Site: saxony
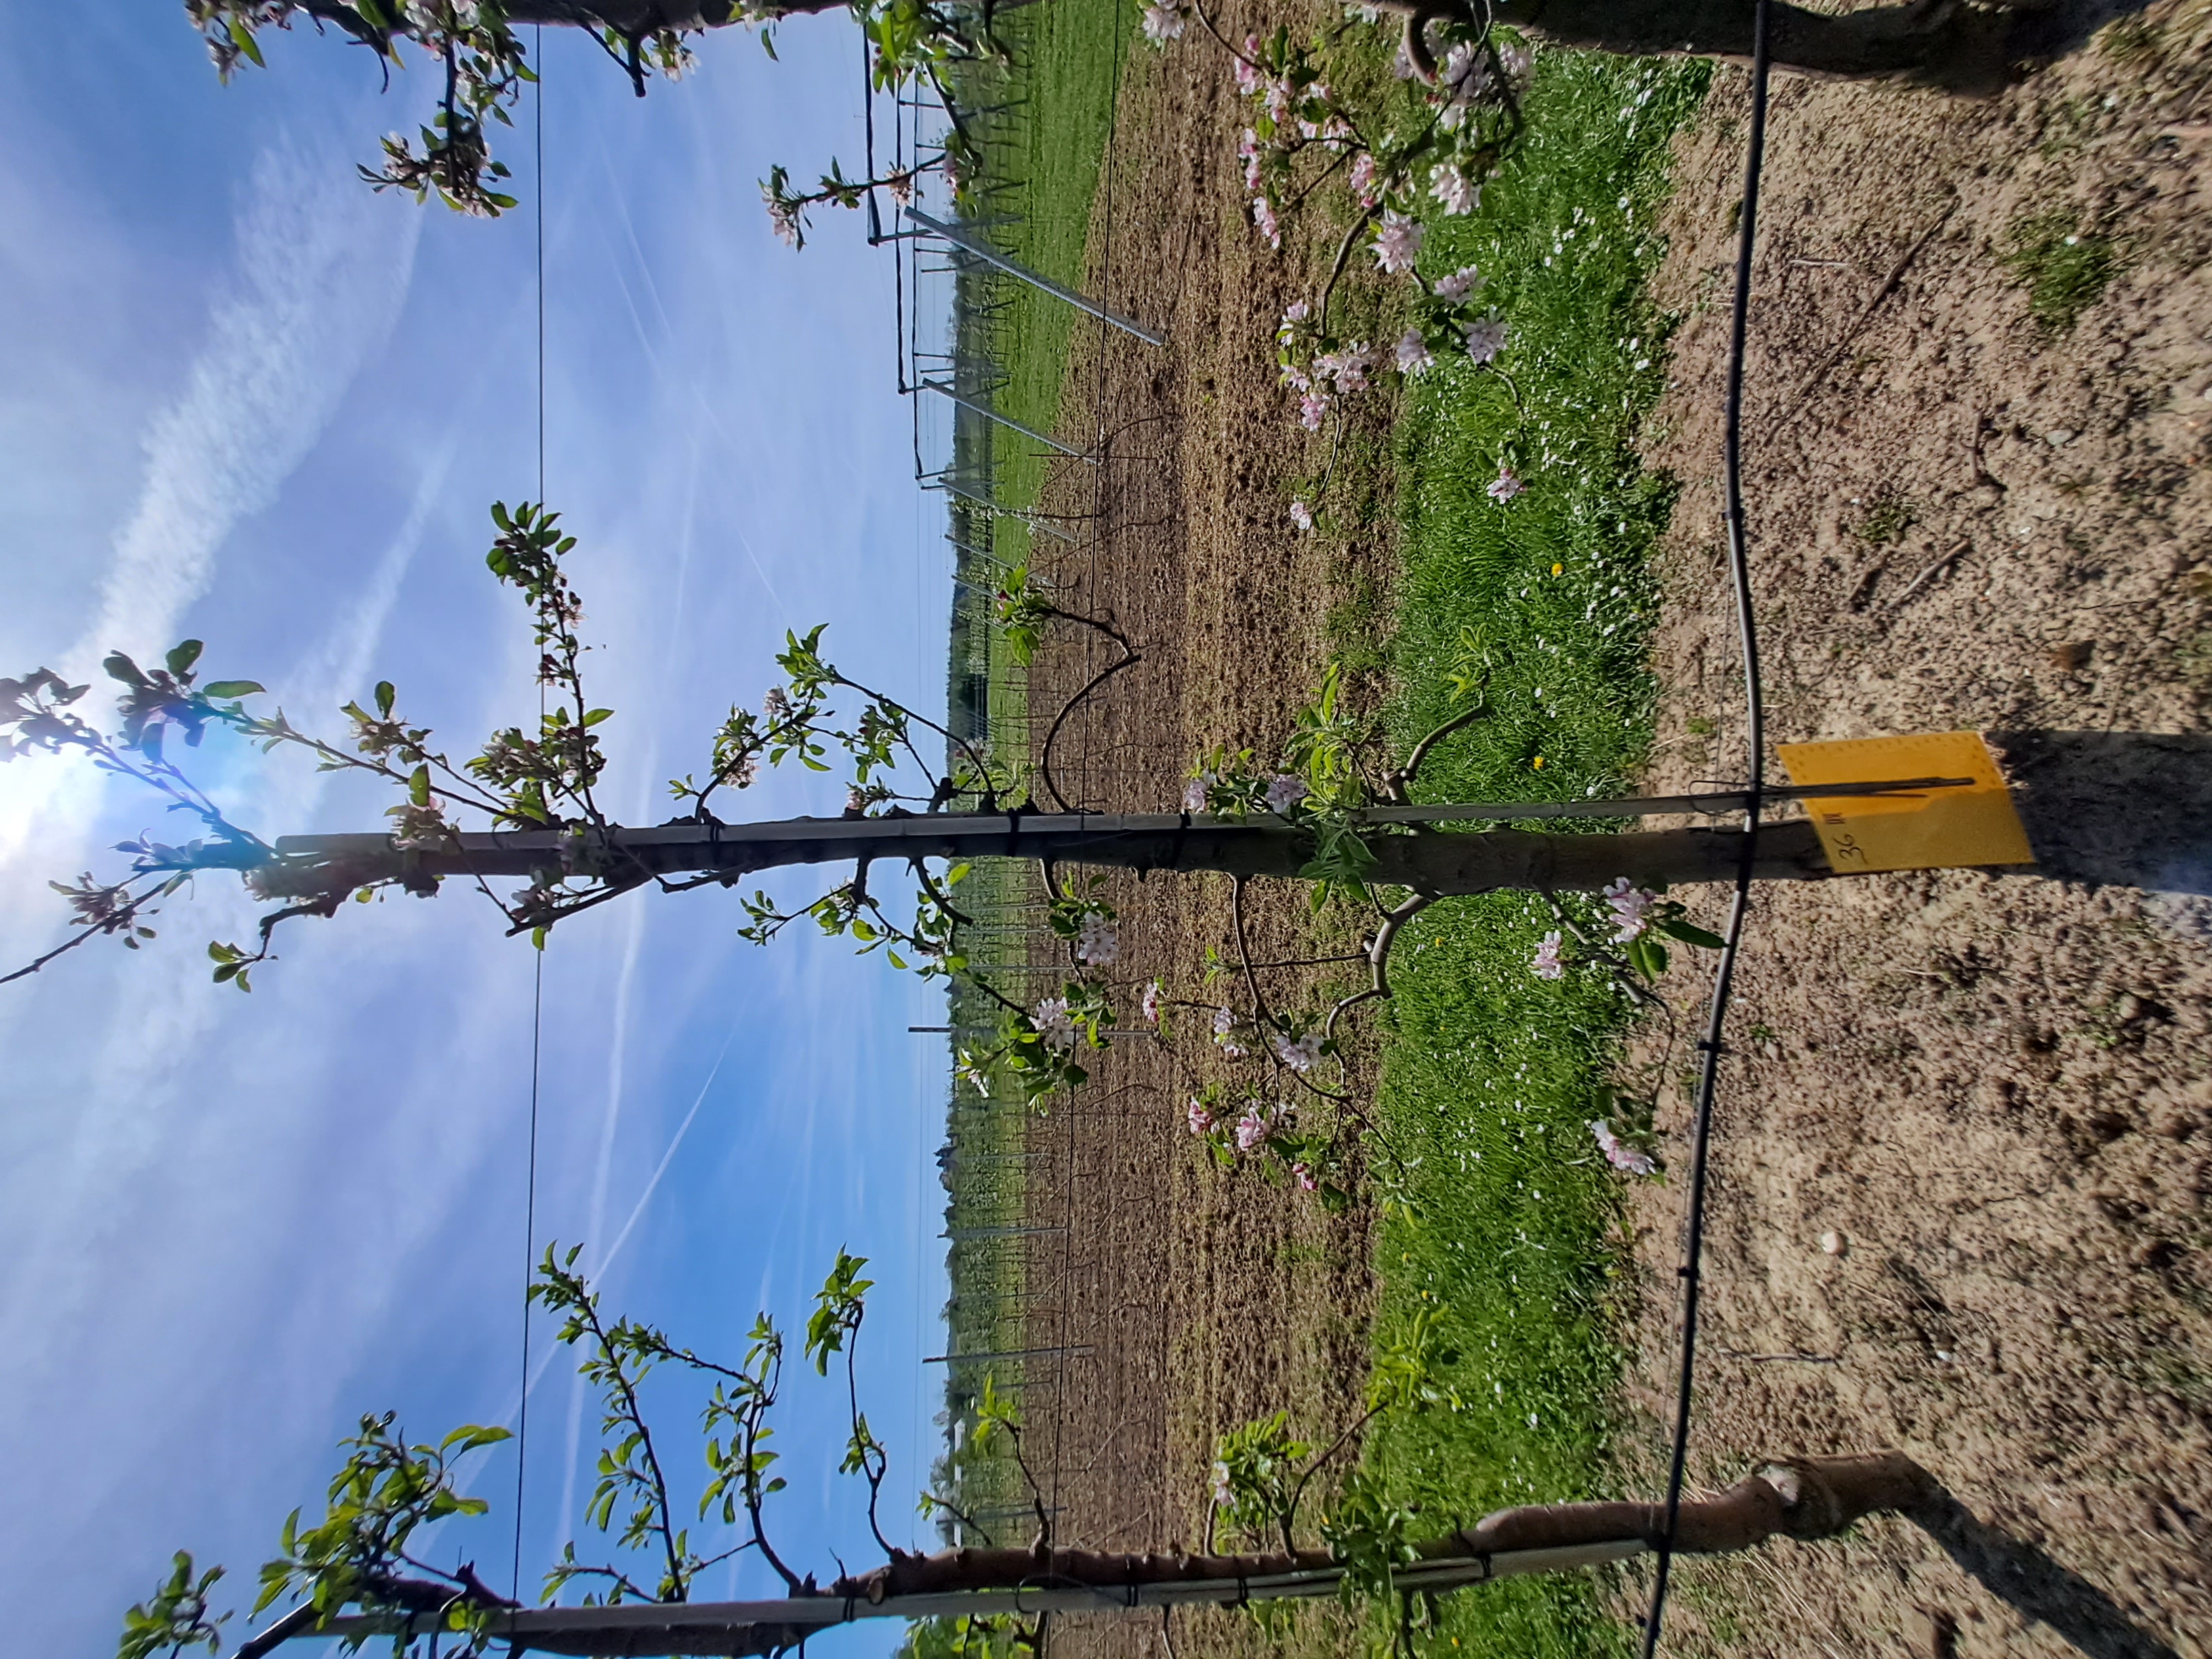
Growth stage (BBCH 65): Flowering